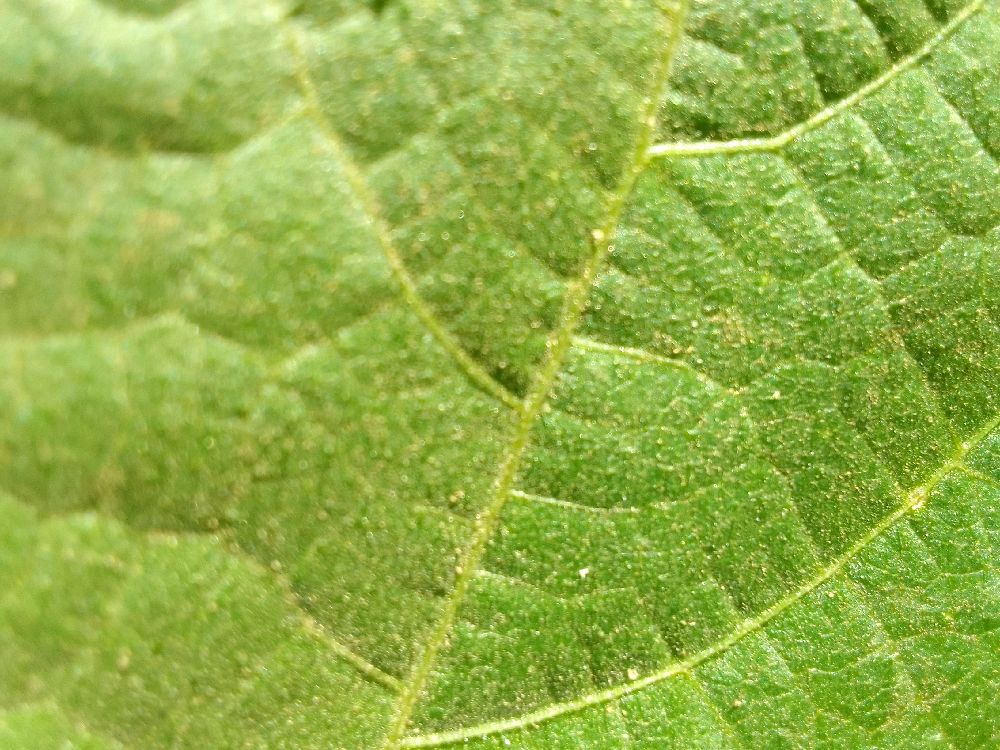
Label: healthy